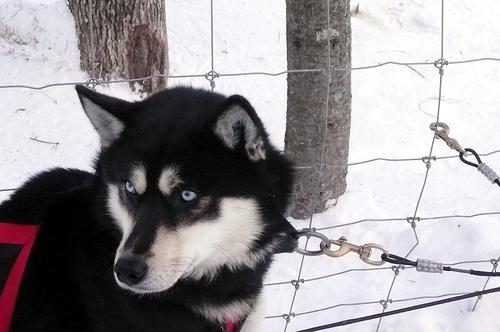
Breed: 232-n000083-Eskimo_dog